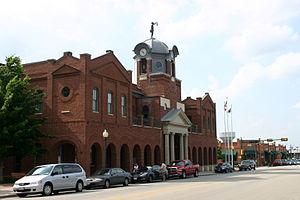
La mairie de Grapevine sur Main Street, Texas, USA
Grapevine est une ville du comté de Tarrant, dans le nord de l'État du Texas, aux États-Unis. Elle est située dans la banlieue de Fort Worth et de Dallas et comptait 48 583 habitants lors du dernier recensement de 2006.